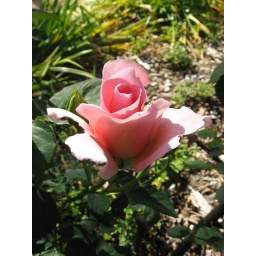
Interesting pink rose at Araluen Botanical Park near Roleystone, Western Australia.